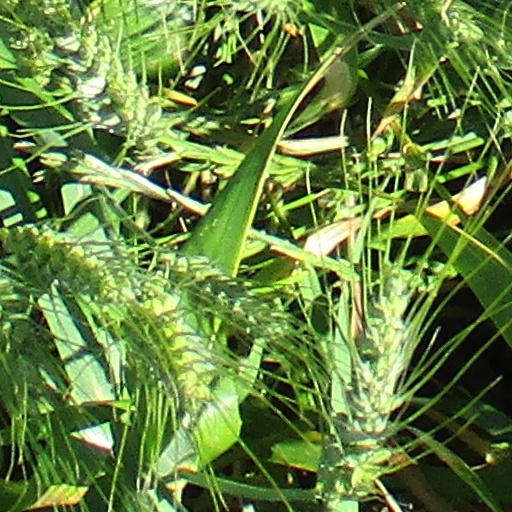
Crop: wheat